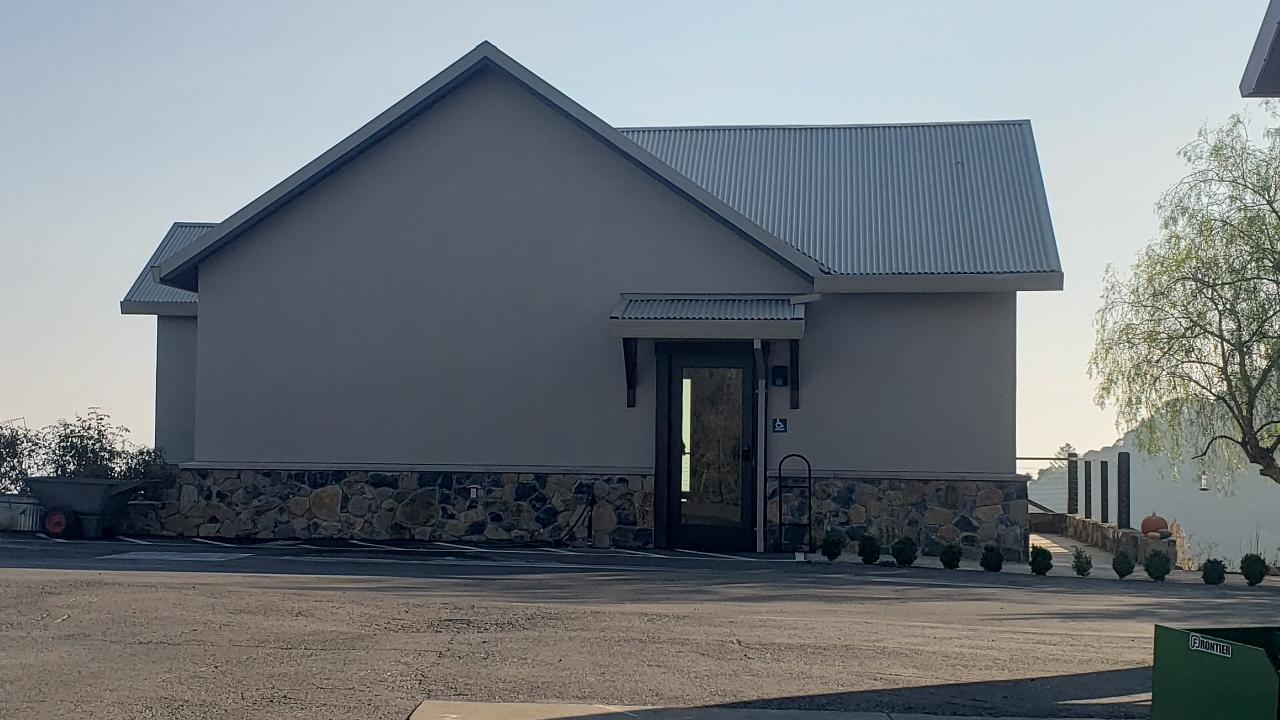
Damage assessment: no_damage